Recreation Park (Pittsburgh)

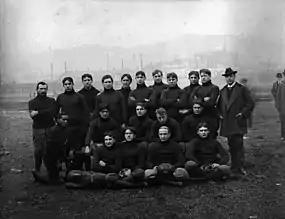
1899 WUP team at Recreation Park

On November 12, 1892, the Allegheny Athletic Association football team defeated the Pittsburgh Athletic Club in the first known American football game to feature a professional player. The team had hired Pudge Heffelfinger, an all-American guard from Yale, for $500. Decades later, the Pro Football Hall of Fame discovered a page torn from an 1892 account ledger prepared by Allegheny manager O. D. Thompson with the line item: "Game performance bonus to W. Heffelfinger for playing (cash) $500."